Reverse spherification

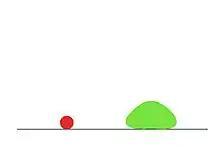
A typical product obtained from direct spherification (left), and a typical product of reverse spherification (right)

Reverse spherification is a method of molecular gastronomy. This method is similar to spherification, different in that it is used to enclose liquid containing alcohol content, as well as liquid with calcium content such as milk and yogurt. When the liquid containing alcohol or calcium salt is dropped into an alginate bath, the liquid will draw itself into a spherical shape and becomes encapsulated by the gel-like membrane formed by the cross-linking of the calcium ions and the alginate polymer strands. Larger spheres can be created using reverse spherification. After removing the jelly from the alginate bath, calcium would not continue to diffuse into the center of the sphere, therefore would not create a gel center. Longer storage time could be obtained for this product accordingly.